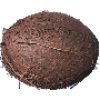
Label: cocos